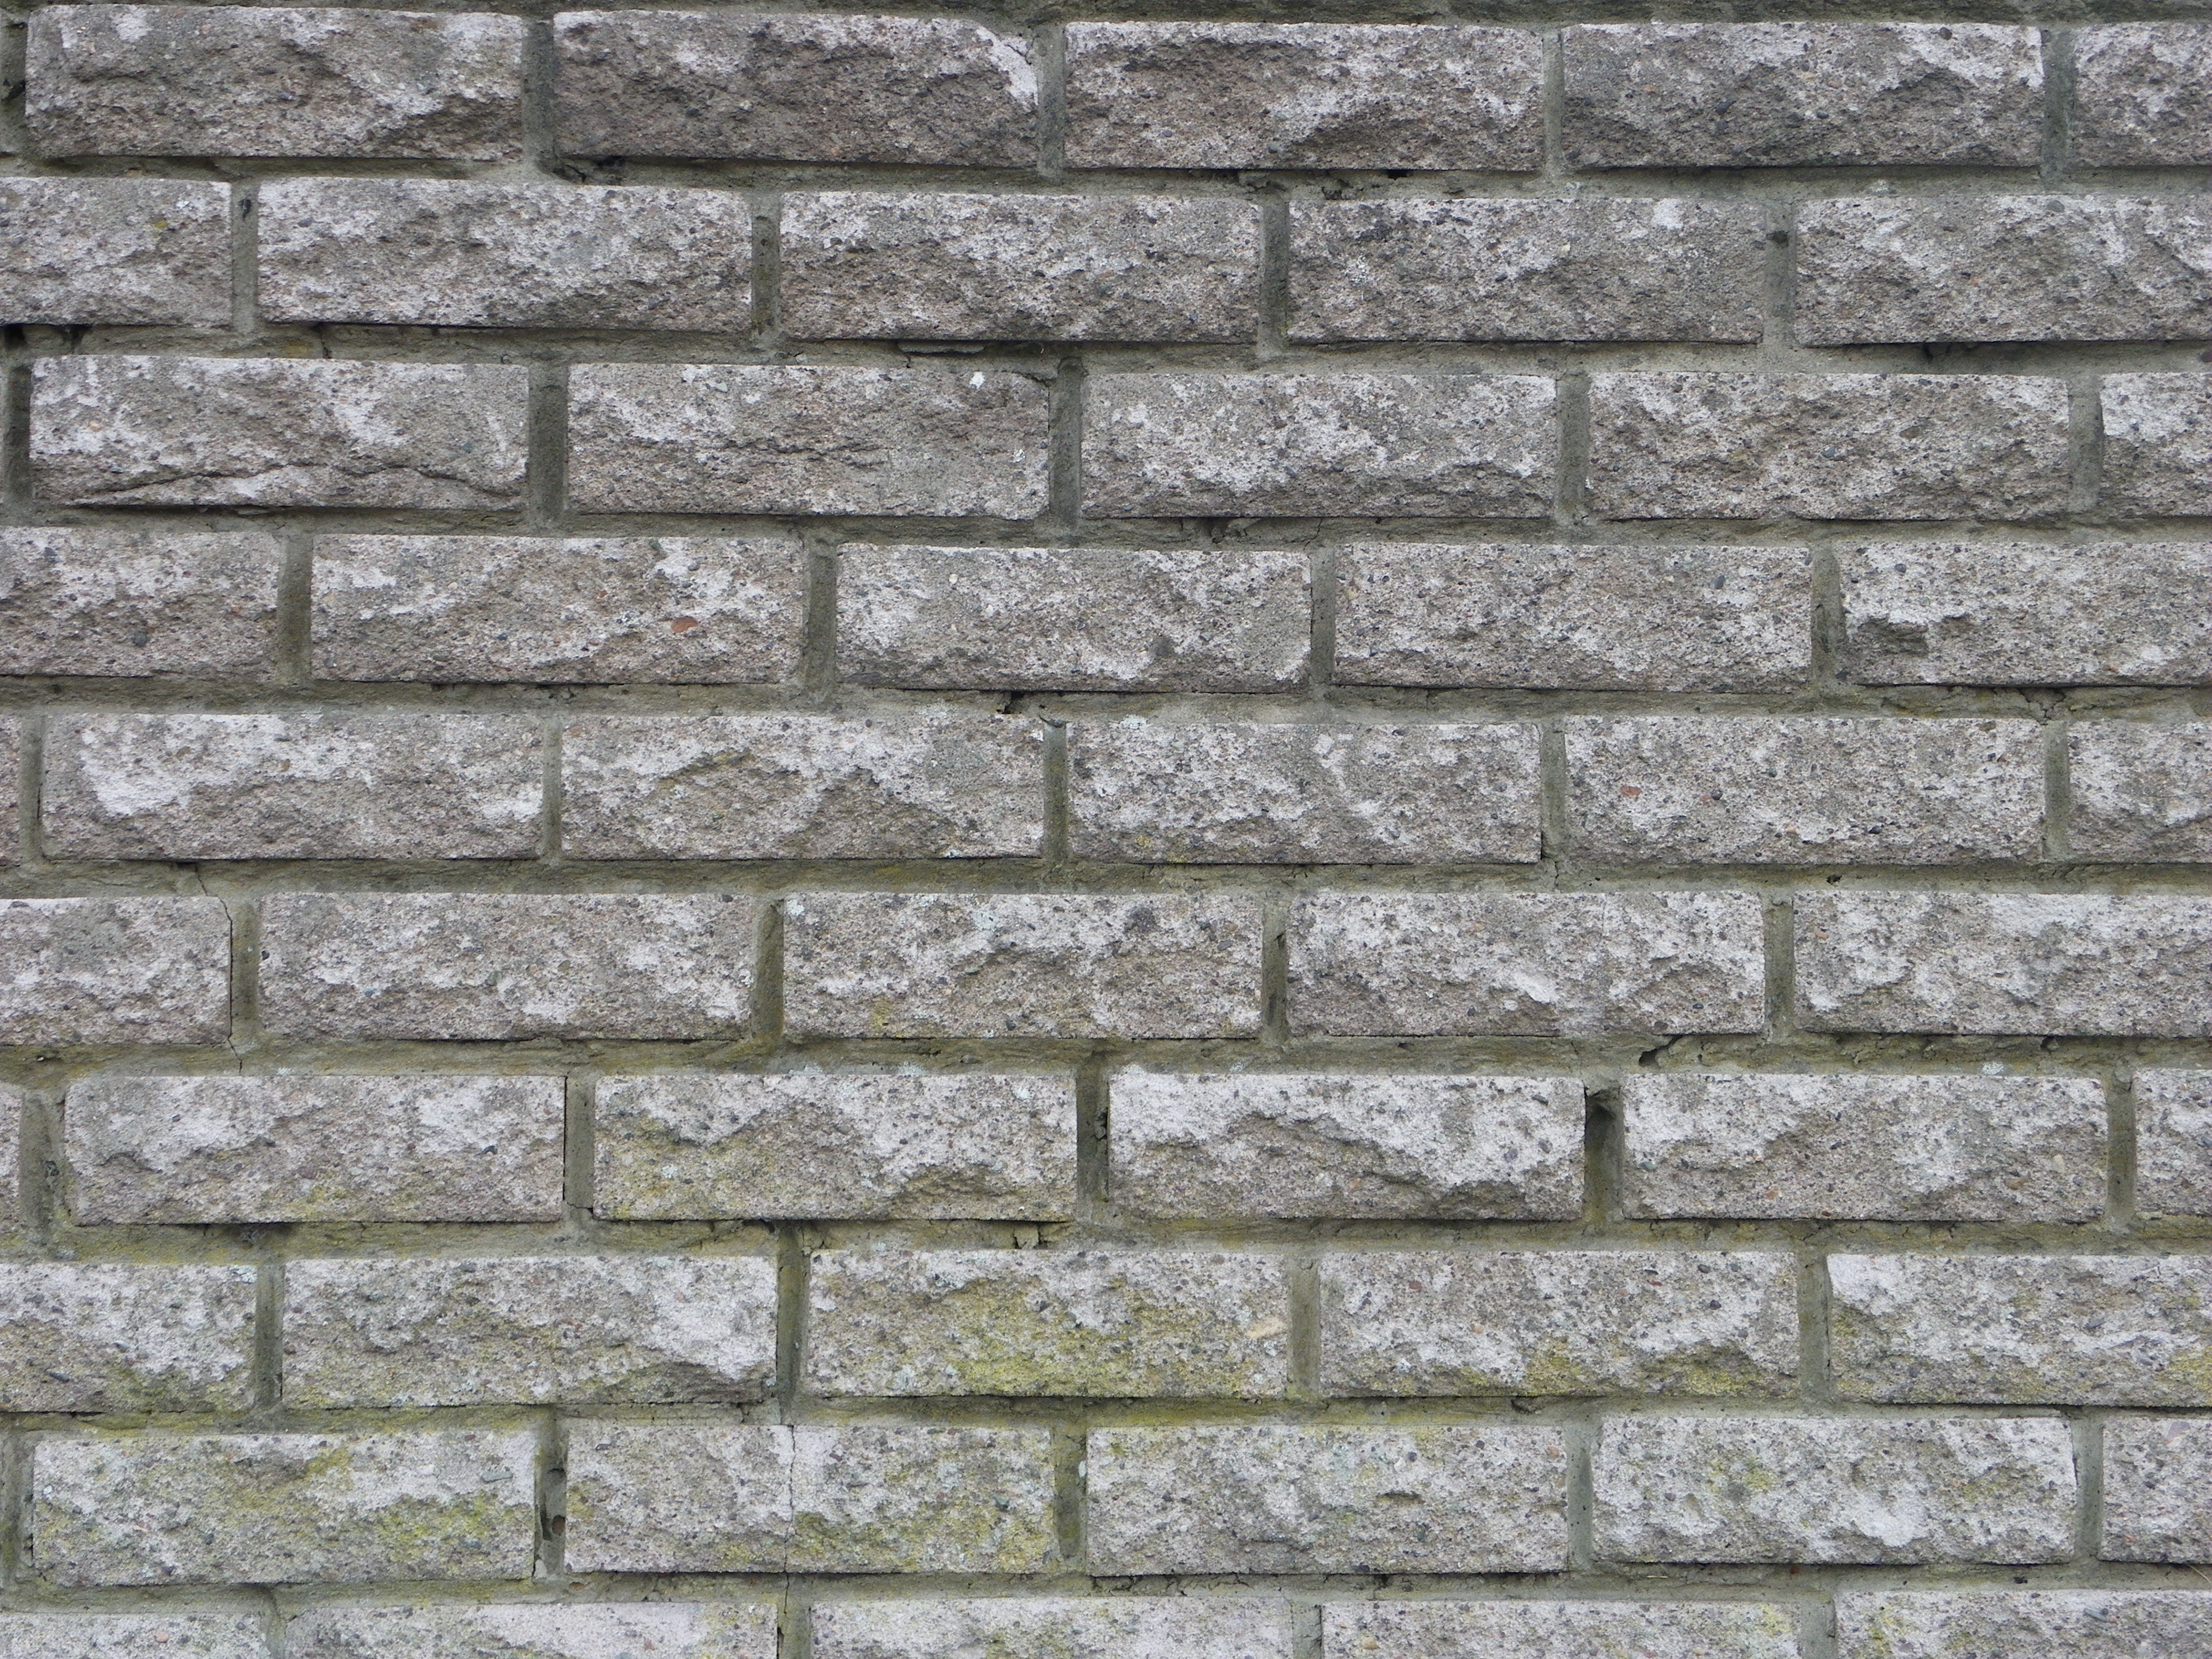
texture, floor, wall, stone, gray, stone wall, brick, material, concrete, brickwork, lake dusia, gateway, the background, flooring